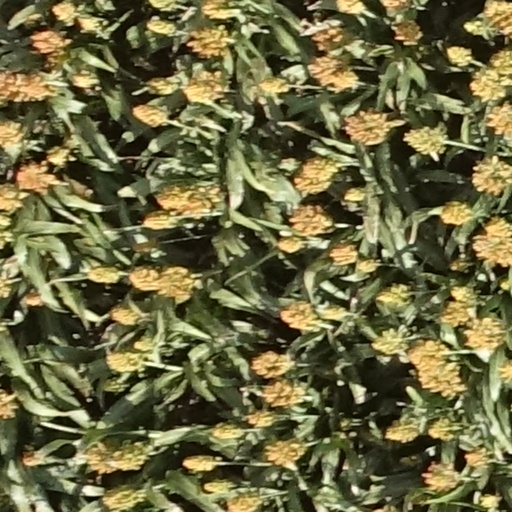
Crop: sorghum